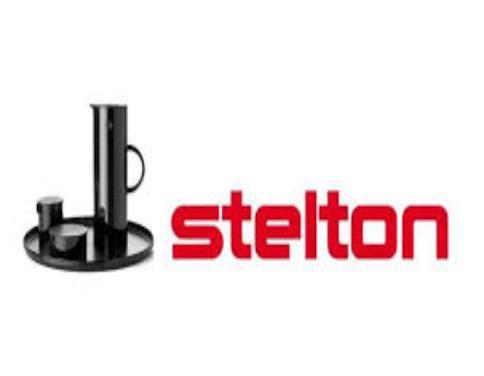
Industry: Necessities